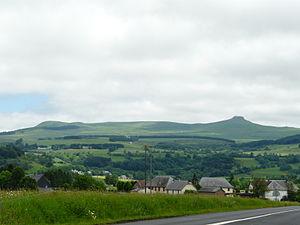
Vue vers le Puy Loup (1481 m, à gauche, commune de Perpezat) et la Banne d'Ordanche (1512 m, à droite, commune de Murat-le-Quaire). Vue prise depuis la gare de Laqueuille, Saint-Julien-Puy-Lavèze, Puy-de-Dôme, France.
Saint-Julien-Puy-Lavèze est une commune française, située dans le département du Puy-de-Dôme, en région Auvergne-Rhône-Alpes.
Perpezat est une commune française, située dans le département du Puy-de-Dôme, en région Auvergne-Rhône-Alpes.